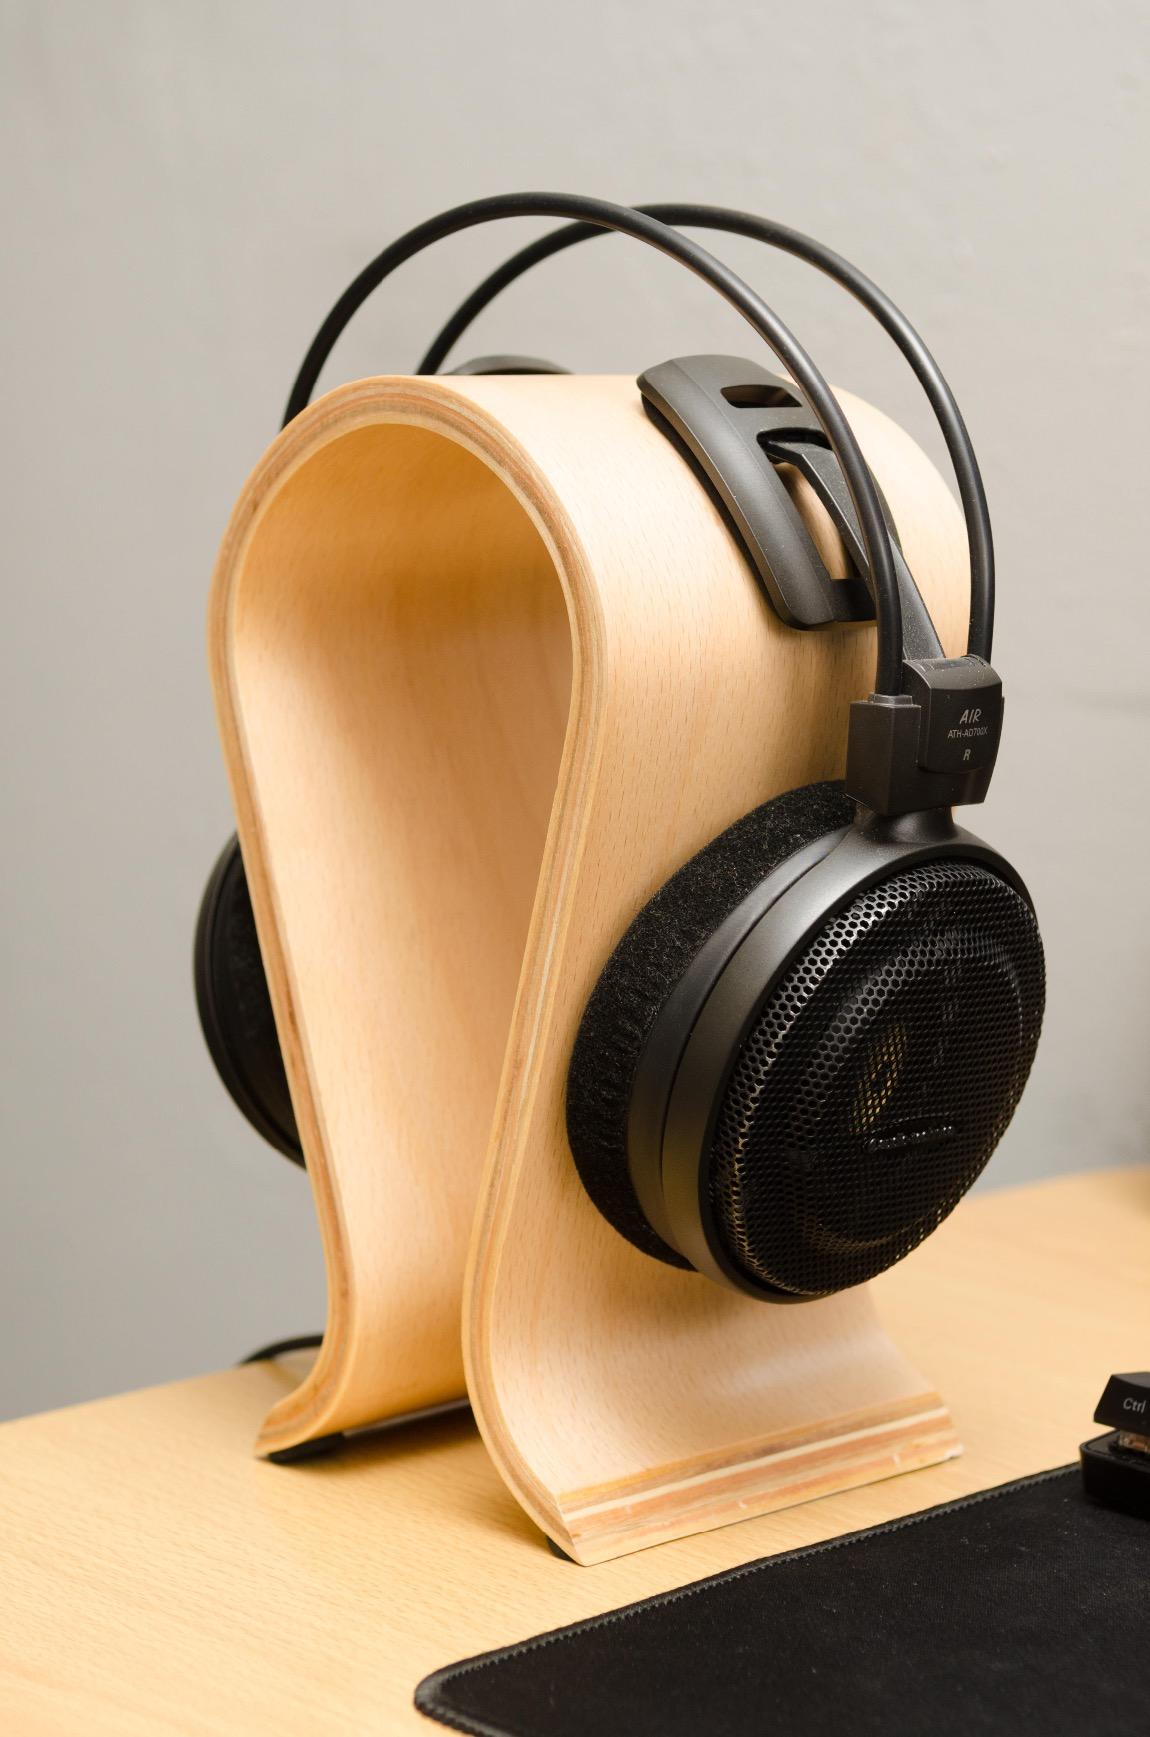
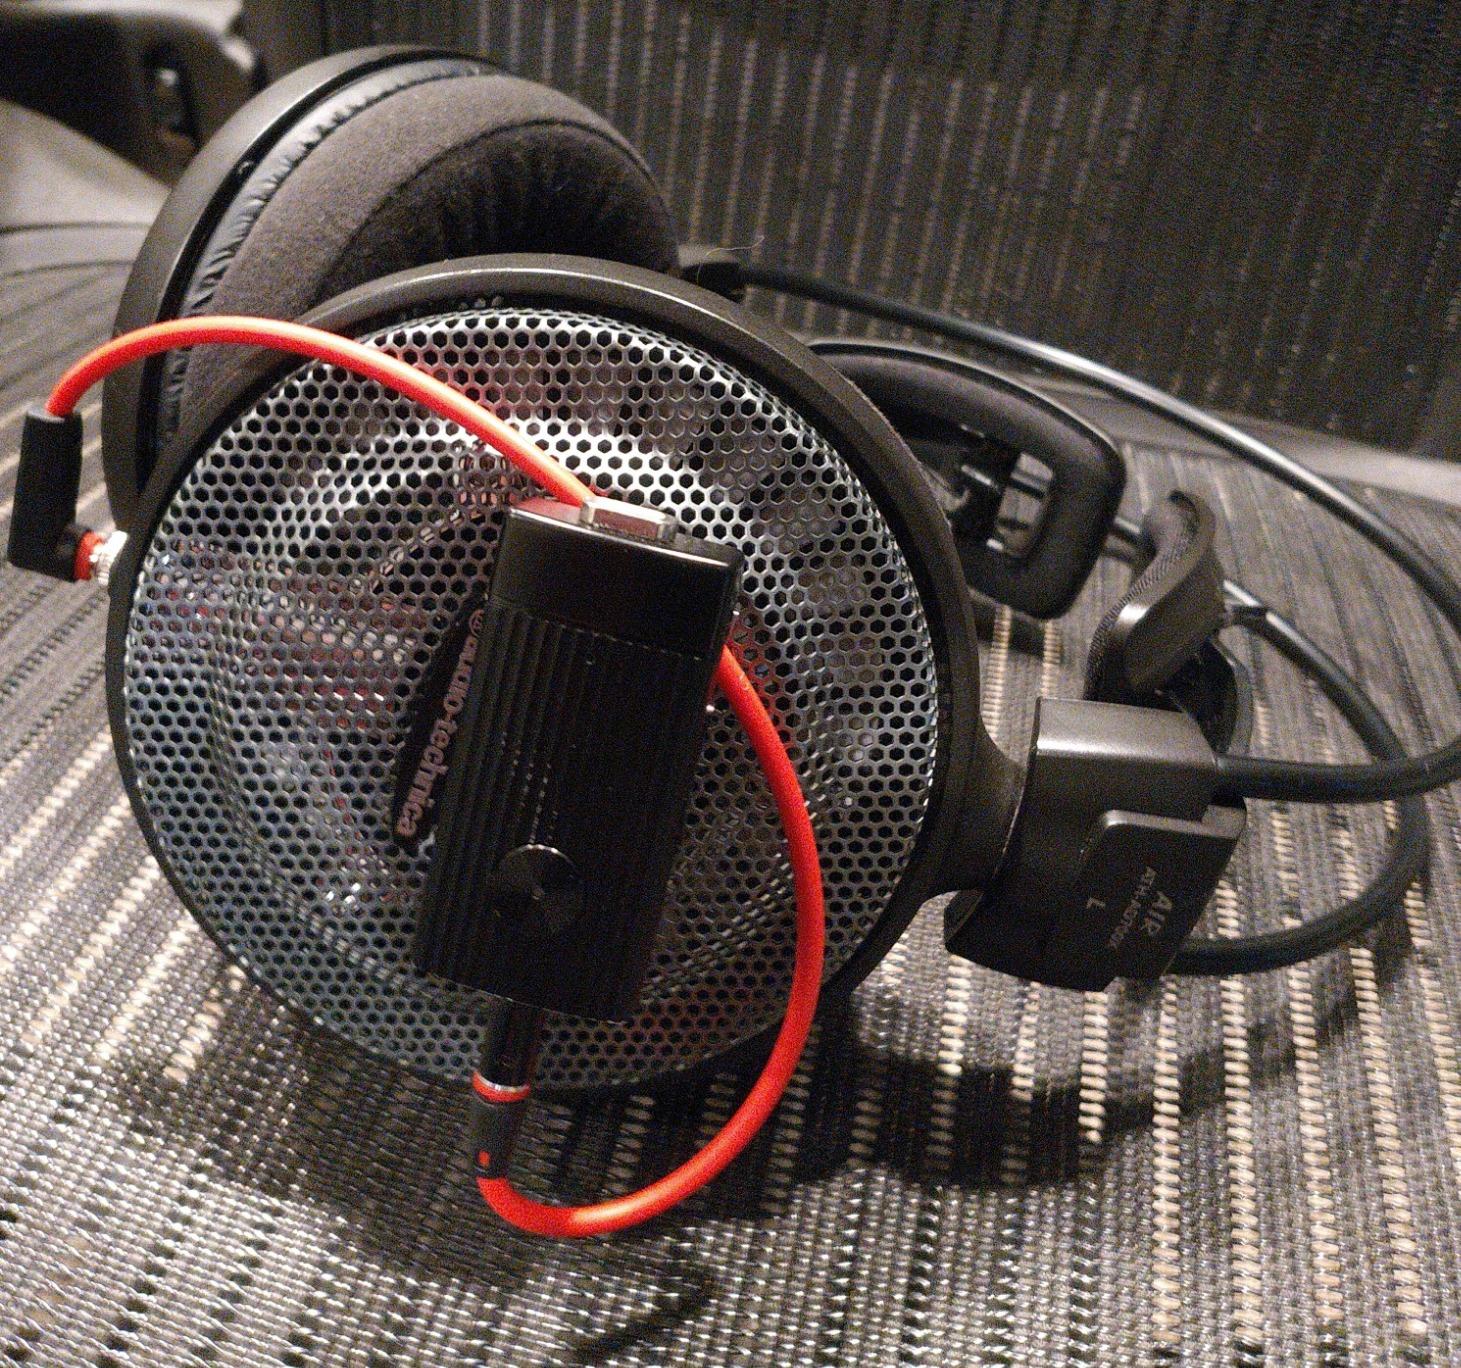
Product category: headphones
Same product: yes